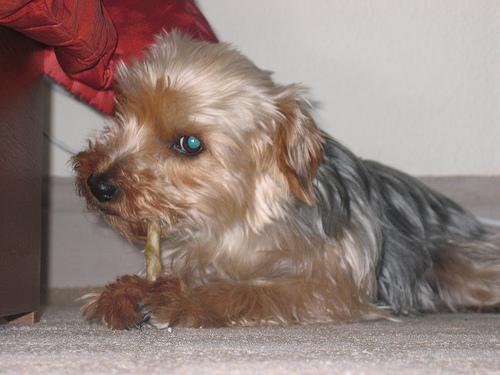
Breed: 340-n000120-Yorkshire_terrier